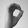
ASL letter: O